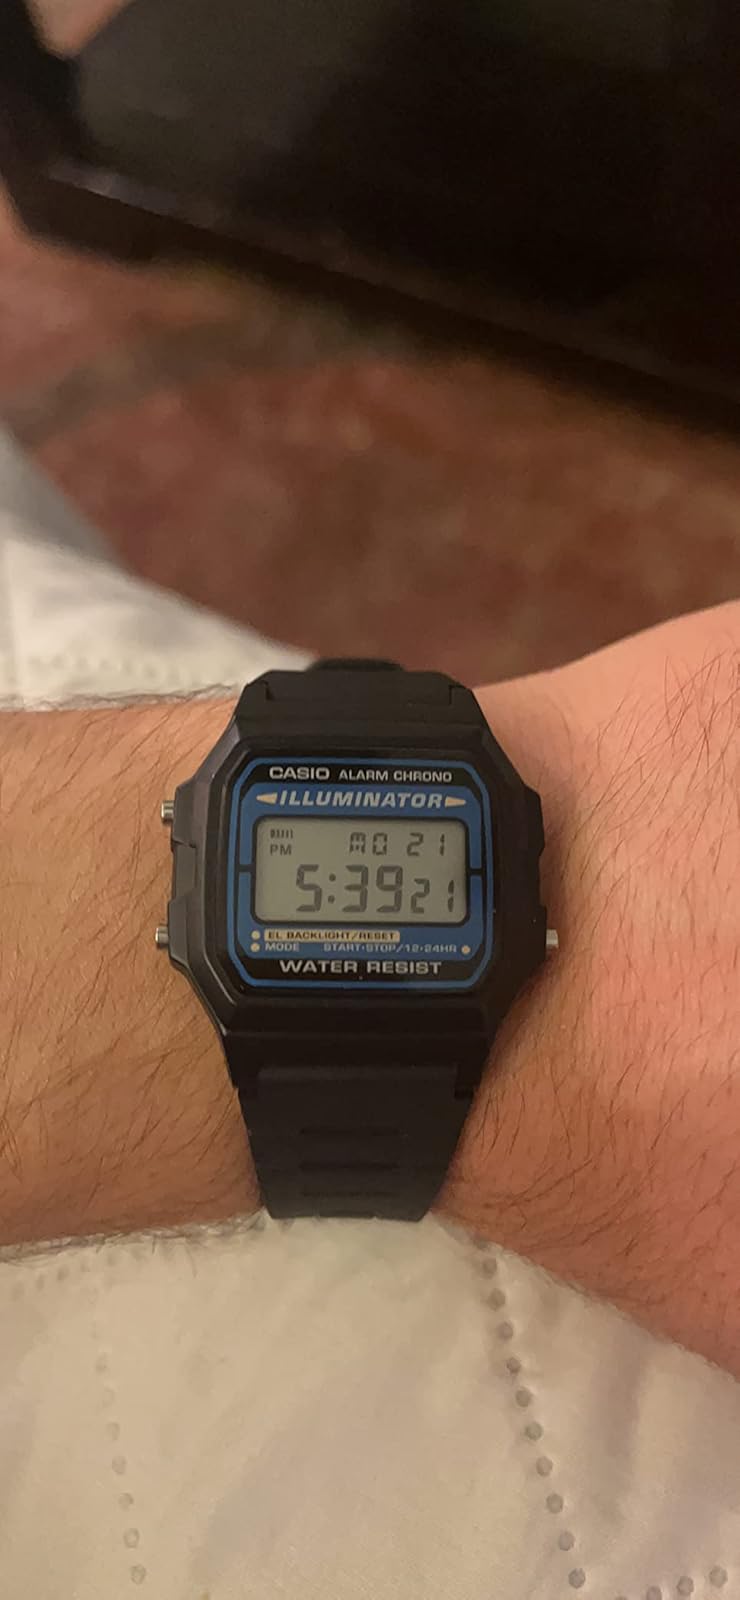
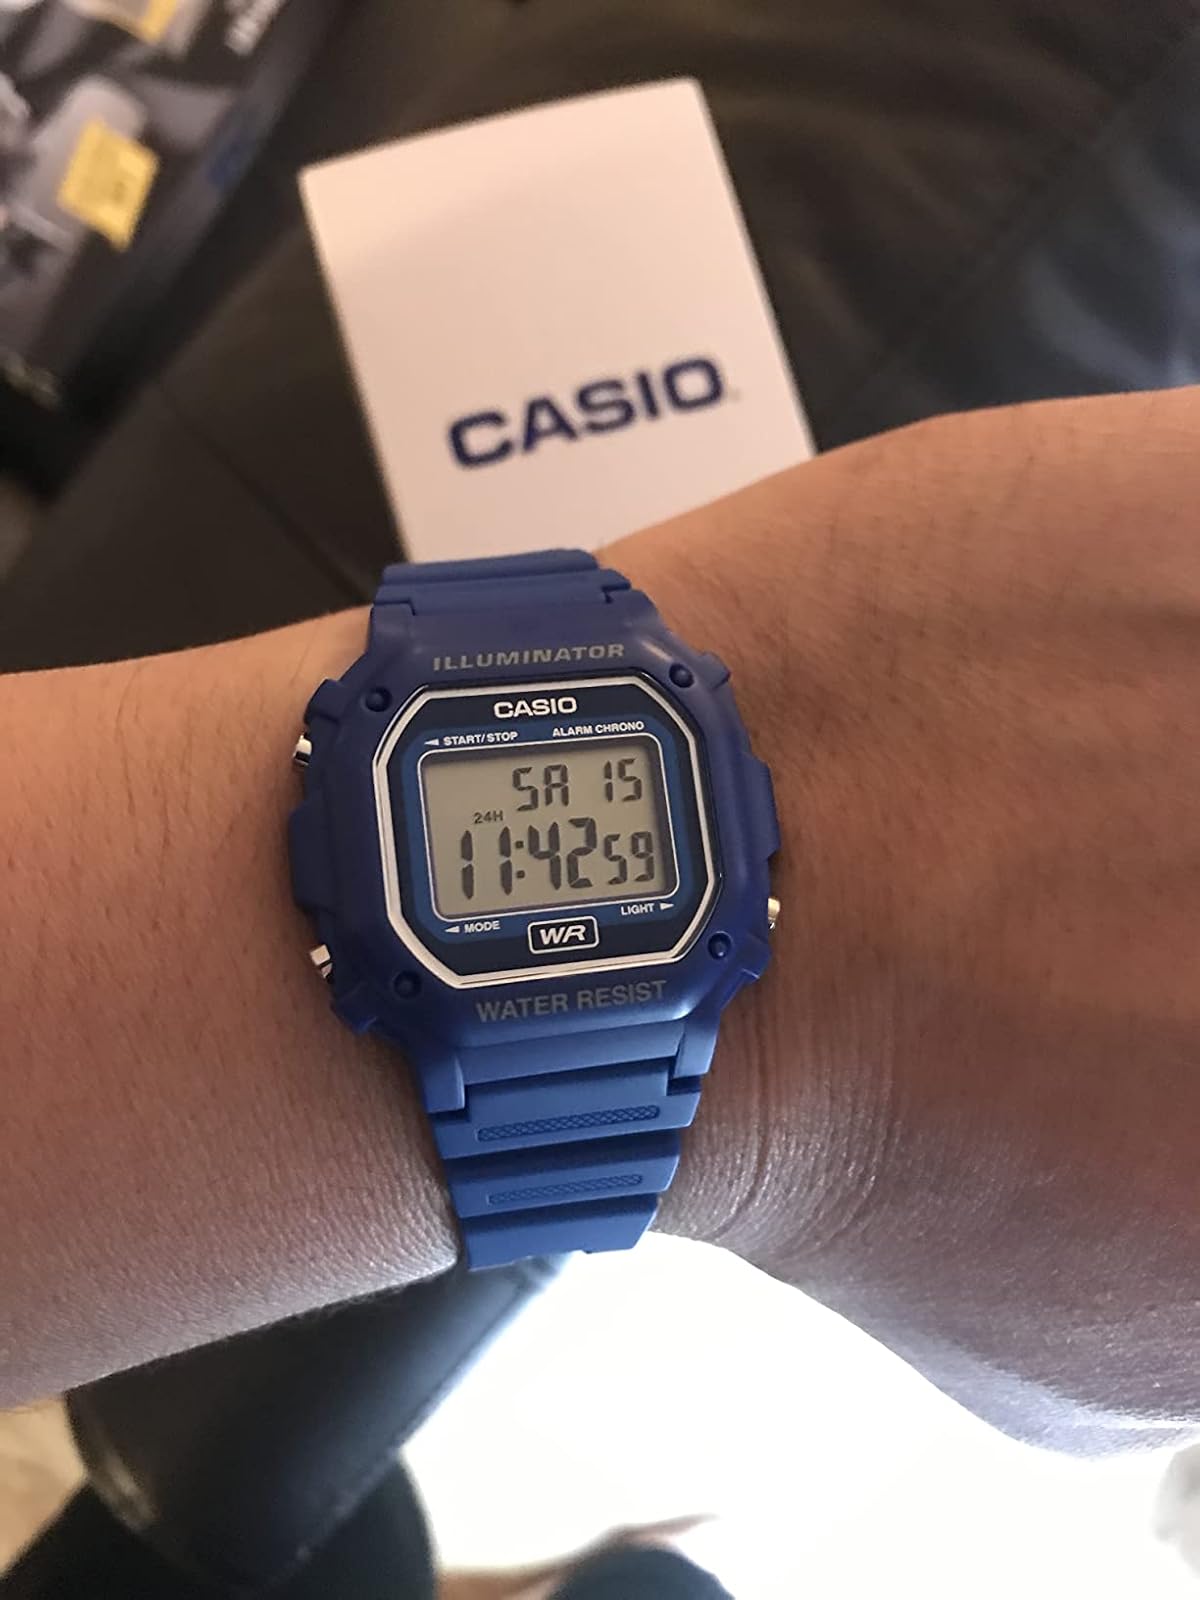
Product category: accessories_watch
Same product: no